The Last Lieutenant

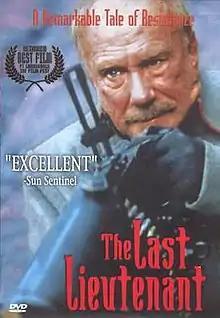
US DVD cover

The Last Lieutenant is a 1993 Norwegian film, directed by Hans Petter Moland and starring Espen Skjønberg. It was released in the USA with English subtitles.